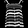
Label: T - shirt / top